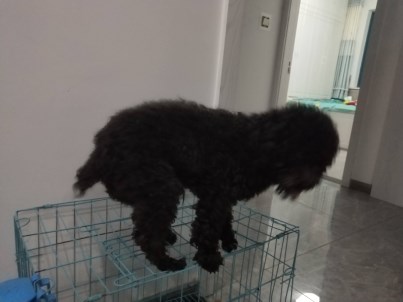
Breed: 7449-n000128-teddy